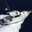
Label: ship